Martin Hyun

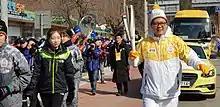
Hyun (right) in the 2018 Winter Olympic Torch Relay

In January 2015 Hyun with the recommendation of the International Ice Hockey Federation (IIHF) was appointed by the PyeongChang Organizing Committee of the Winter Olympics 2018 (POCOG) as their new technical coordinator for their men's and women's ice hockey and ice sledge hockey games. Hyun was selected as Olympic torch runner for his contributions to the development of Korean-German relations.